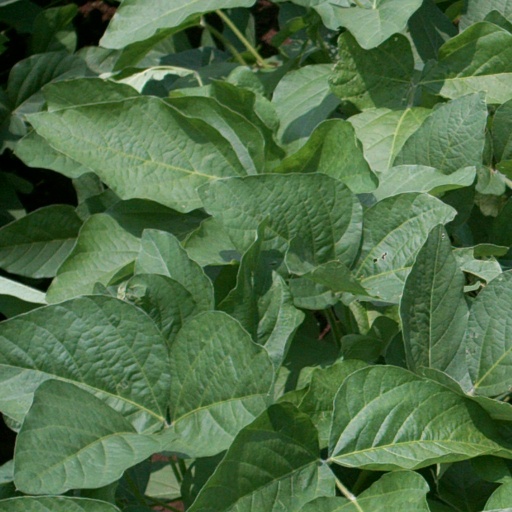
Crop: soybean